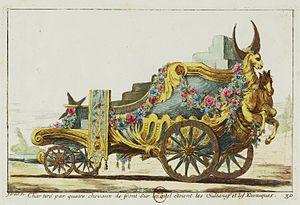
Char de la mascarade des artistes français à Rome en 1748. http://gallica.bnf.fr/ark:/12148/btv1b8452132c/f46.item.r
Le Carnaval de Rome était jadis et jusque durant le XIXᵉ siècle un des plus grands, spectaculaires, anciens et célèbres du monde. On le connait par des tableaux, gravures et descriptions. En 1581, Michel de Montaigne y a assisté et en parle dans son journal de voyage. En 1787, Goethe en a fait une description. Sa chambre, via del Corso, se trouvait située sur le lieu central du Carnaval.